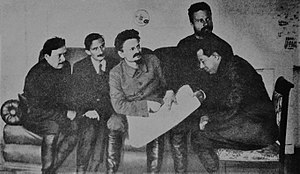
Mikhail Vasiljevitj Frunse / Borgerkrigen
Béla Kun, Jacques Sadoul, Lev Trotskij, Mikhail Frunse, Sergej Gusev - Kharkiv Ukraine 1920
Mikhail Vasiljevitj Frunse var en sovjetisk militær officer og politiker. Frunse er kendt som en af de største militære ledere i den Røde Hær under Den russiske borgerkrig, politiker og som militærteoretiker.